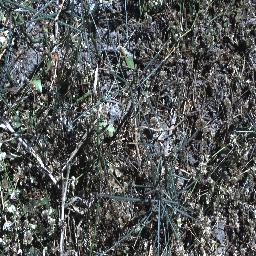
Label: parkinsonia